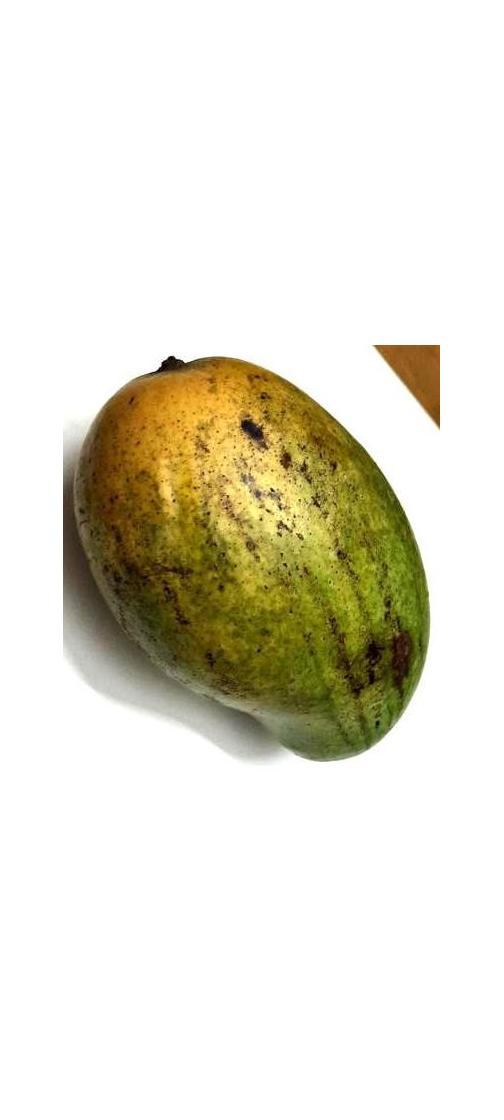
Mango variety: Rupali